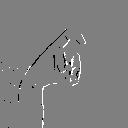
ASL letter: x